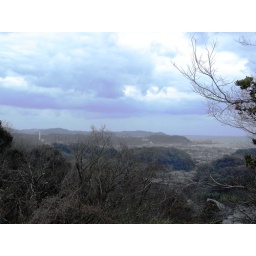
View from the street in front of house